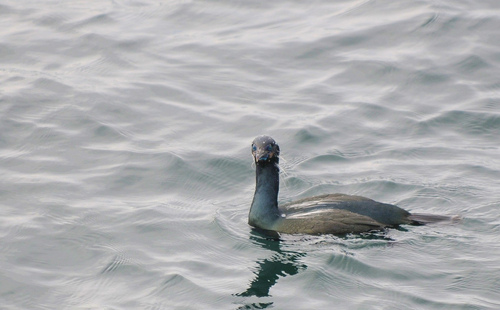
the bill is very pointed, the head and long neck are grey and the body and wings are tan and grey.
this bird is in the water and is blue and grey in color.
this bird has grey primaries and a dark blue back.
this bird has a long gray neck and back with a brown wing, and long pointy bill.
a bird with a long graceful neck and flat bill
this gray and brown shore bird has a long pointed beak and webbed feet and features mostly brown wings that contrast with the dark gray body feathers.
a bird with a very long neck and large body.
the crown of the bird is mostly gray, with white and blue tones throughout.
this small bird has a dark colored neck, and brown colored wings.
this is a water bird that is dark brown and black in color.
Species: Brandt Cormorant